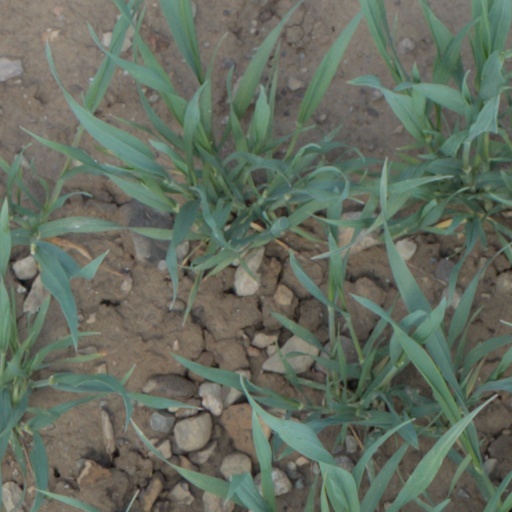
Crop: wheat